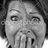
Emotion: surprise